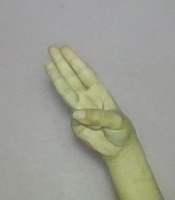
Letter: thaa